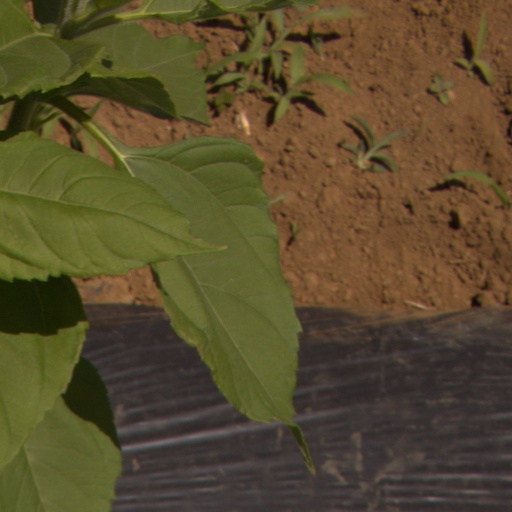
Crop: Jerusalem artichoke